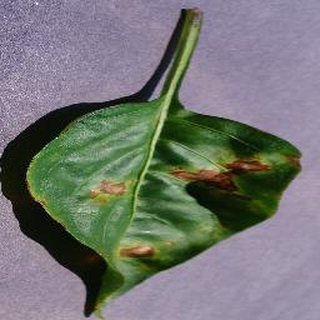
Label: bell_pepper_bacterial_spot